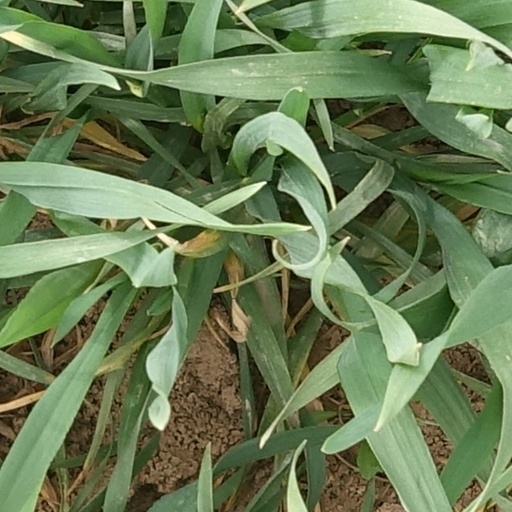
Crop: wheat